Horse symbolism

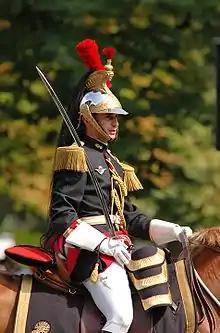
The success of Republican Guard parades is also based on the perception of the horseman as a symbol of military domination.

The mare is etymologically close to the word nightmare in many languages: ""mähre"" means mare in German, and also refers to a fabulous chtonian mare. The word is spelled "nightmare" in English, which also means "mare of the night", while in French "quauquemaire" means "witch". In Old Irish, "mahrah" means "death" and "epidemic". A long-held theory is that the black or pale horses and mares gave rise to the French word "cauchemar" and its English equivalent "nightmare". March Malaen, the demonic horse of Welsh folklore, is also cited as the origin of nightmare manifestations (suffocation, oppression, fear of being trampled, etc.).